Asher Miner

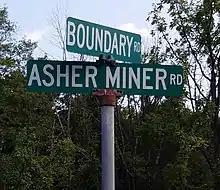
Road sign marking Asher Miner Road at Fort Indiantown Gap, Pennsylvania

Miner died in Wilkes-Barre on September 2, 1924. According to contemporary news accounts, Miner suffered from a ruptured appendix, which was operated on unsuccessfully. He was buried at Hollenback Cemetery in Wilkes-Barre.